The Pit (arena)

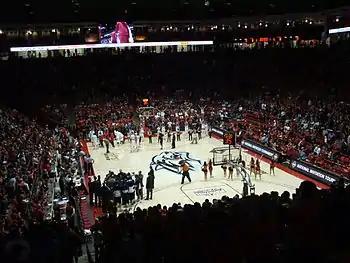

The Pit is known as one of the loudest venues in college basketball. During the 1998–99 season, the "St. Petersburg Times" conducted a study of decibel levels at collegiate basketball arenas. The Lobo game in The Pit against Arizona registered the loudest at 118 decibels, comparable to a turbofan aircraft at takeoff power. Noise levels up to 125 decibels have been measured, close to the pain threshold for the human ear. Basketball writer John Feinstein once likened the experience of a visiting team in The Pit to "watching Roman gladiators emerging into a wall of sound."